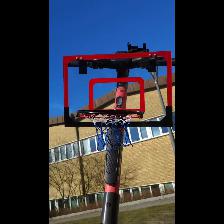
Label: NonHuman